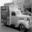
Label: truck